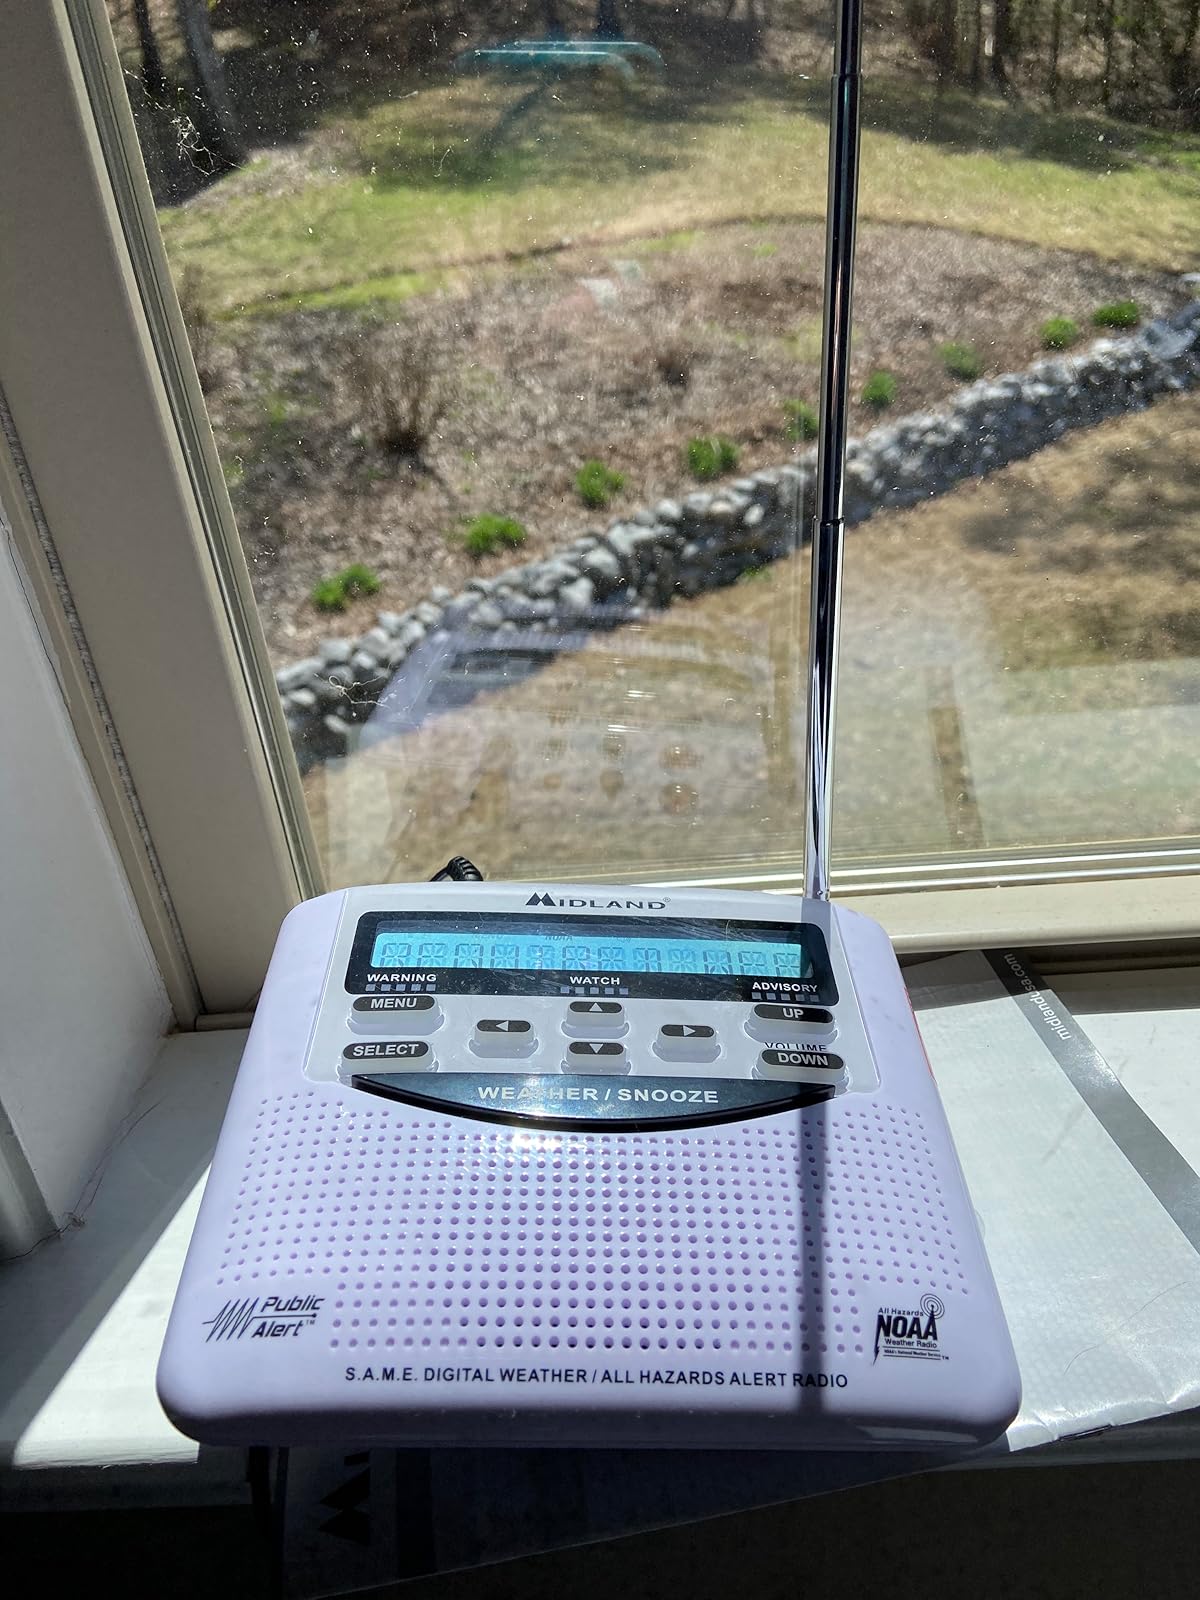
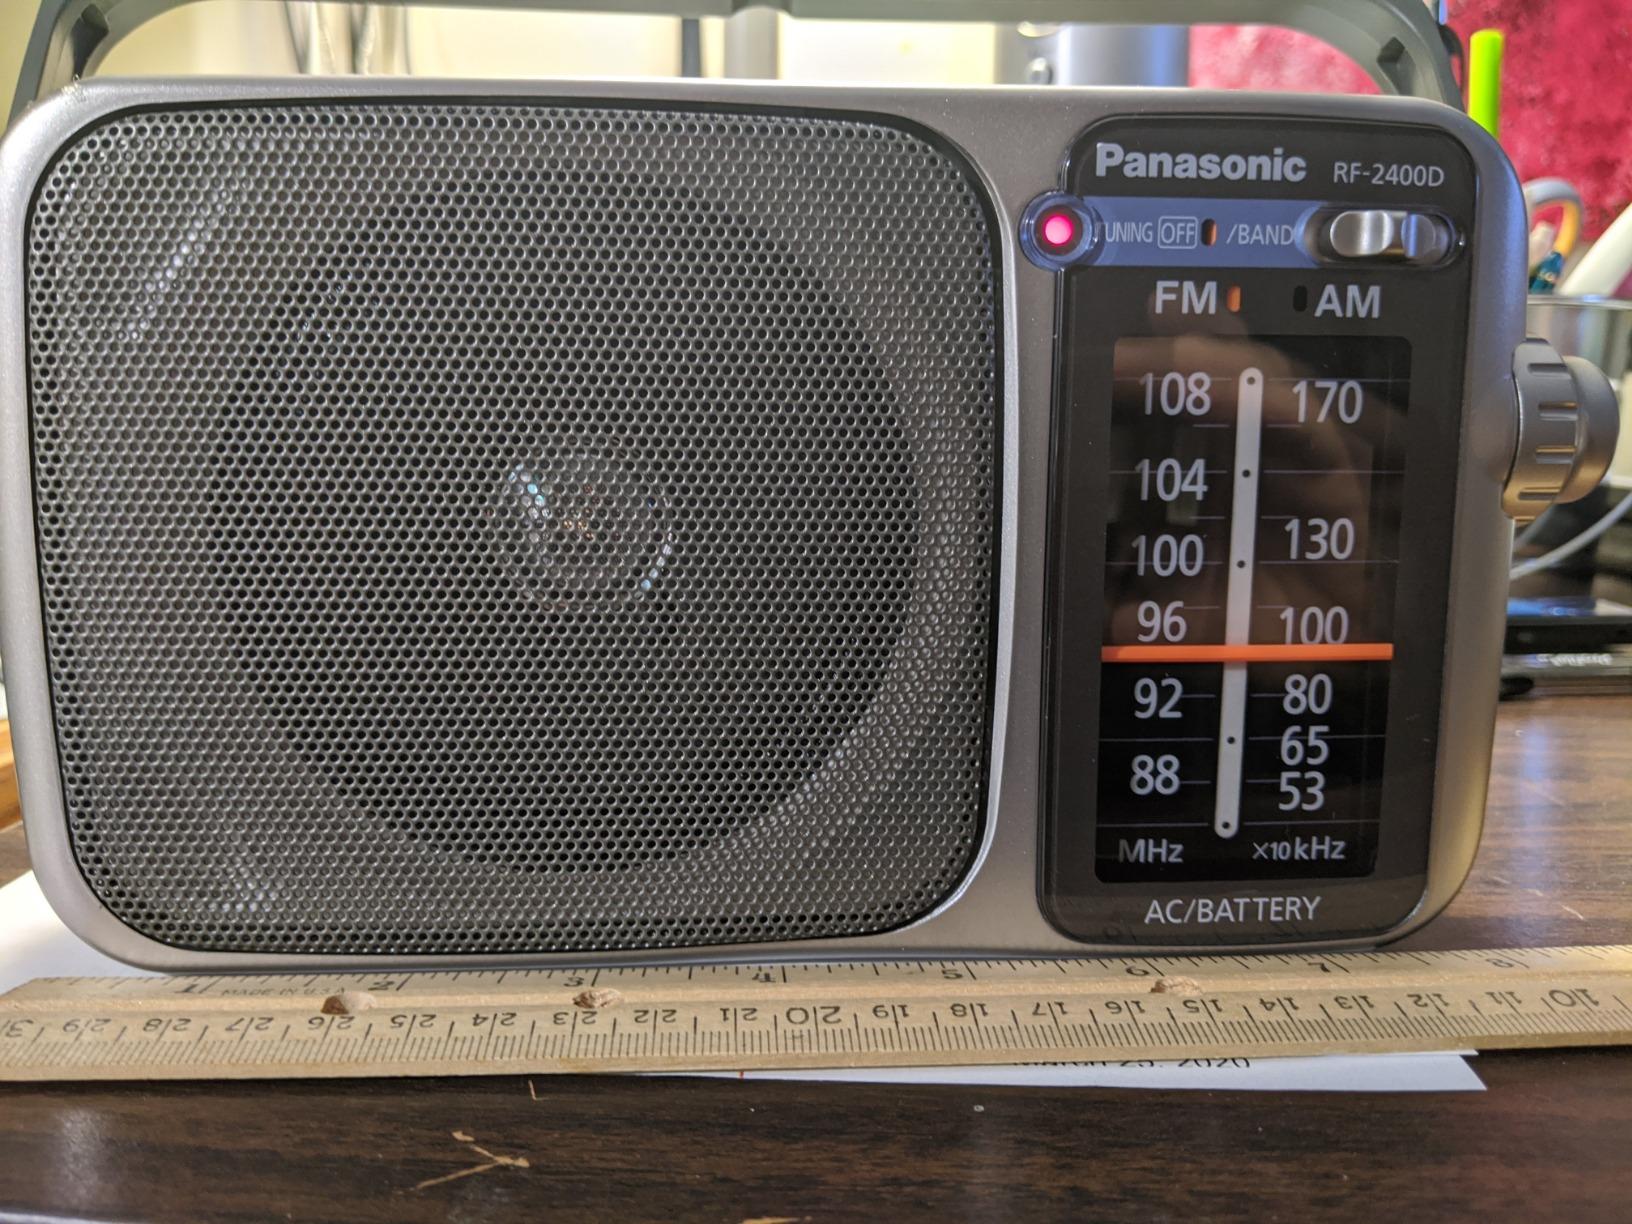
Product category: radio
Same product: no